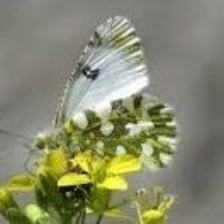
Species: EASTERN DAPPLE WHITE
Butterfly family (ImageNet category): cabbage_butterfly